Sam Querrey

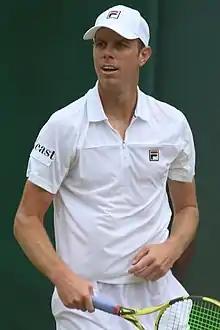
Querrey at the 2019 Wimbledon Championships

Ar the Australian Open, Querrey made it to the second round, where he was defeated by Bernard Tomic in four sets.